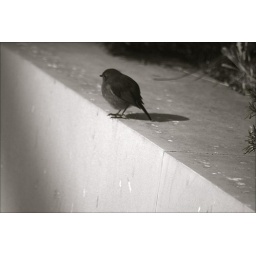
robin in black and white